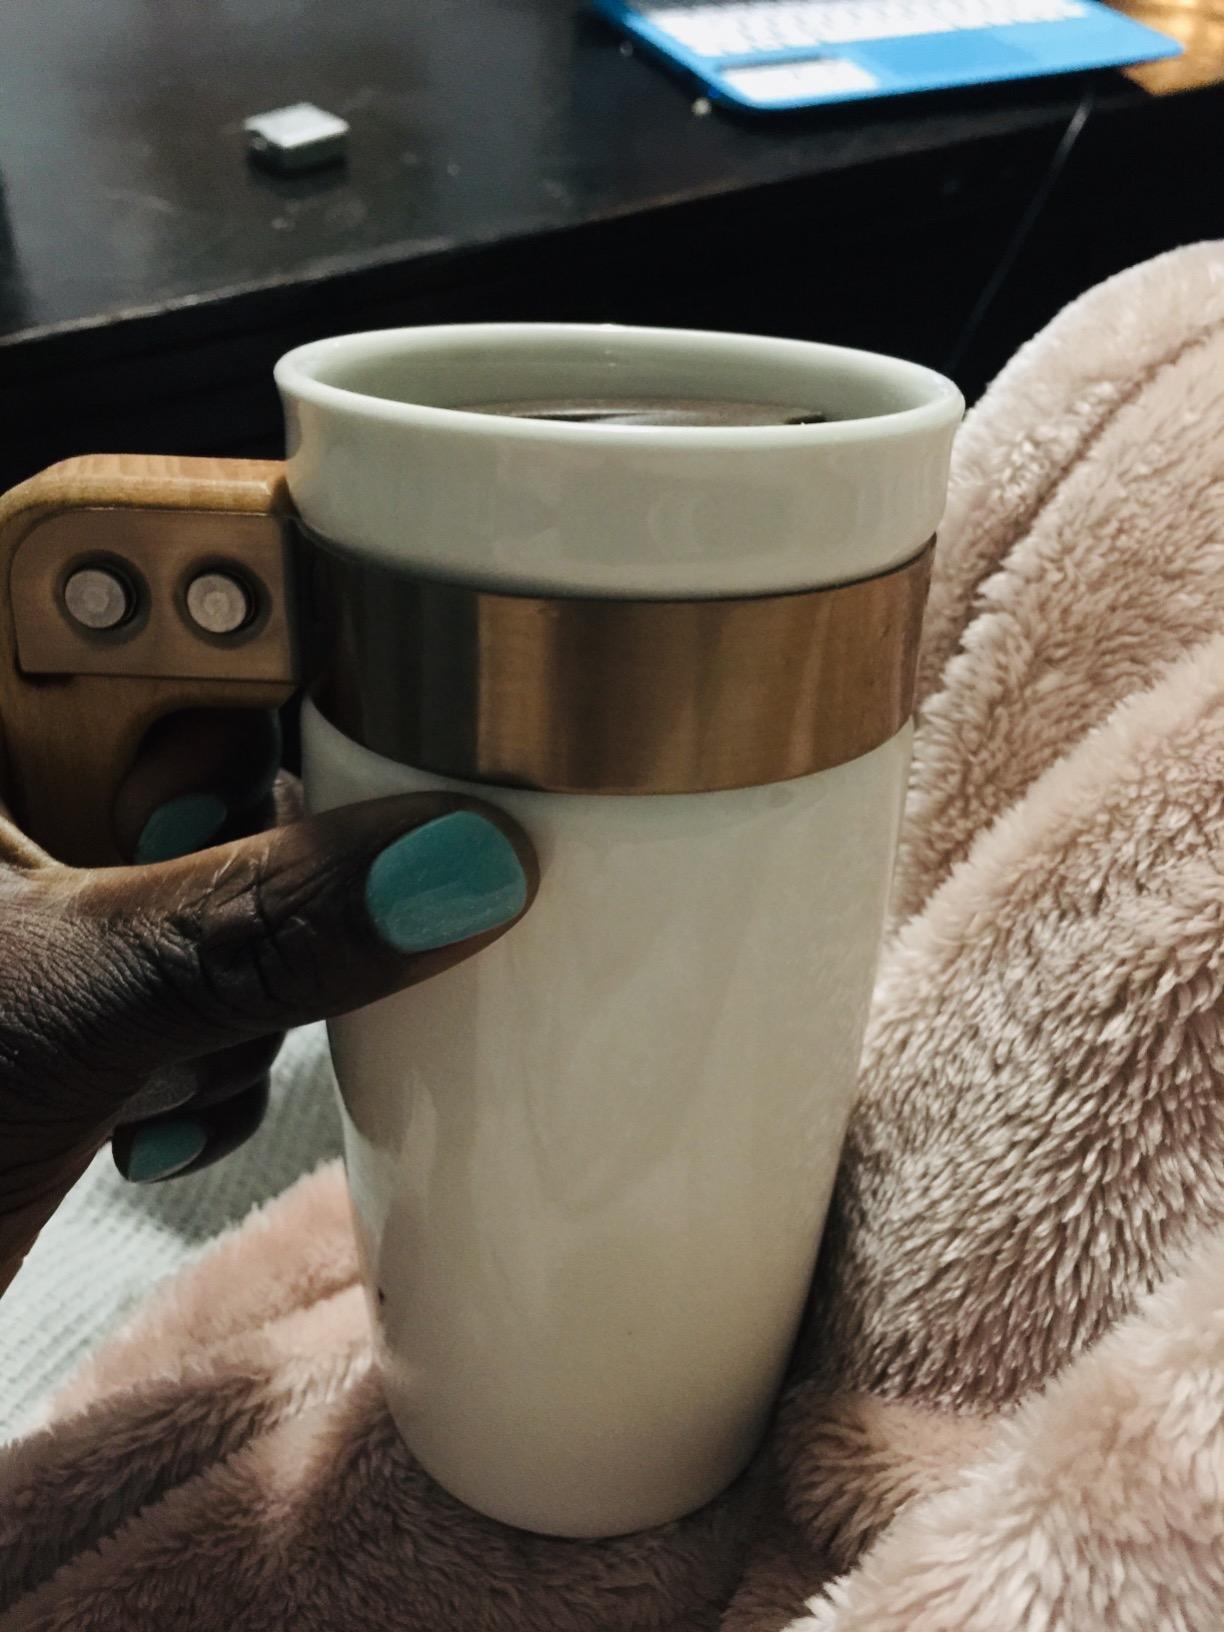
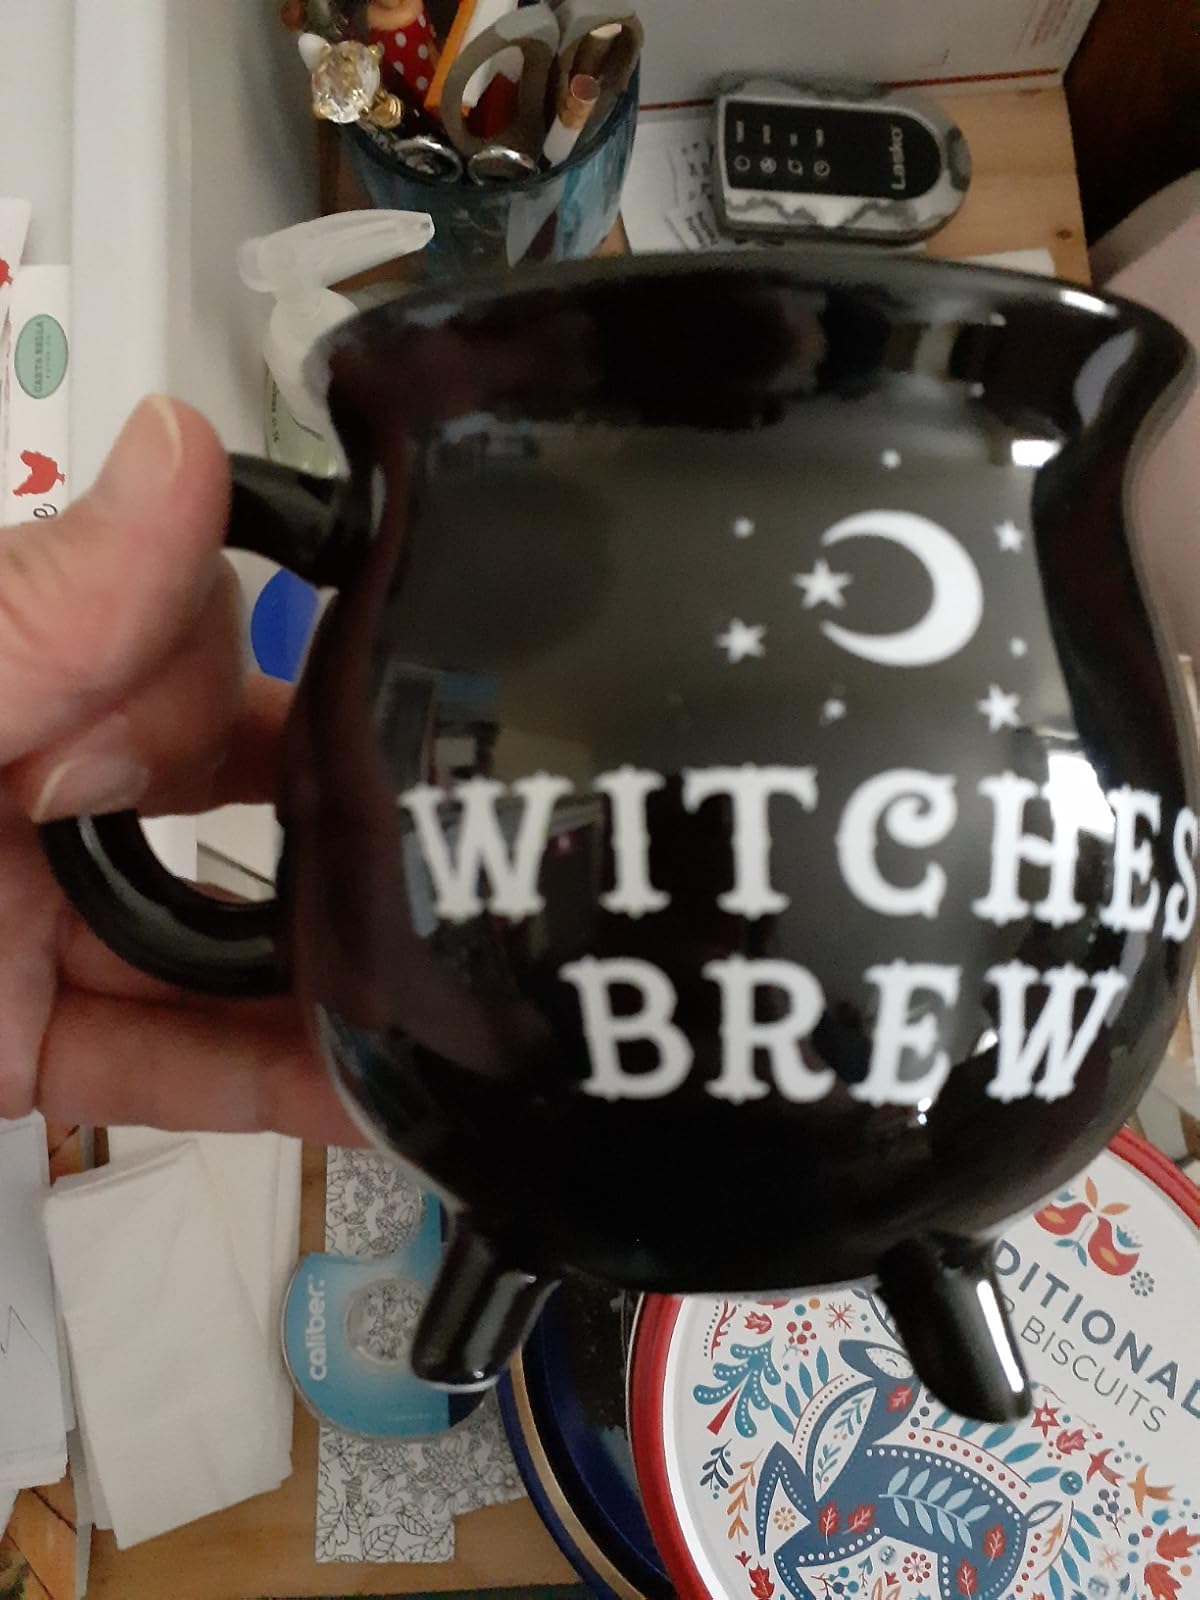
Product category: items_mug
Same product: no